Shōkaku-class aircraft carrier

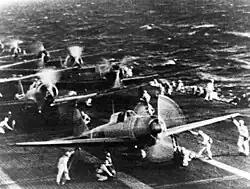
Planes from "Shōkaku" preparing for the attack on Pearl Harbor

Shortly after completion in 1941, "Shōkaku" and "Zuikaku" were assigned to the newly formed Fifth Carrier Division, which was itself assigned to the 1st Air Fleet ("Kidō Butai"), and began working up to prepare for the Pearl Harbor attack. Due to their inexperience, their air groups were tasked with the less demanding airfield attack role rather than the anti-ship mission allocated to the veteran air groups of the older carriers. Each carrier's aircraft complement consisted of 18 Zero fighters, 27 D3A dive bombers, and 27 B5N torpedo bombers. The two carriers contributed a total of 12 Zeros and 54 D3As to the first wave on the morning of 8 December (Japan time); these latter aircraft struck Wheeler Army Airfield, Hickam Field, and Naval Air Station Ford Island while the fighters strafed Marine Corps Air Station Kaneohe Bay. Only the 54 B5Ns participated in the second wave, striking Ford Island, Hickam Field and Kaneohe Bay again. The Fifth Carrier Division's aircraft conducted the majority of the attack against the airfields, supplemented only by fighters from the other four carriers. Only one of "Shōkaku"s dive bombers was lost during the attack; in exchange 314 American aircraft were damaged or destroyed. Historian Alan Zimm said the young aviators delivered "a sterling performance, greatly exceeding expectations and outshining the dive bombers from the more experienced carriers."